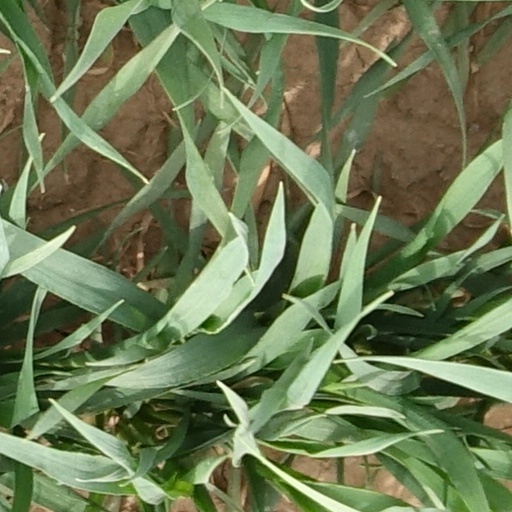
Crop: wheat